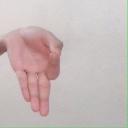
अक्षर: ज्ञ